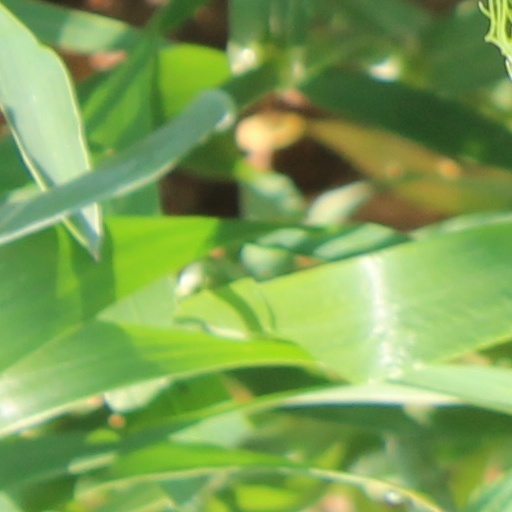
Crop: wheat